Green Acres

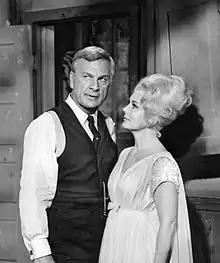
Eddie Albert and Eva Gabor as Oliver and Lisa Douglas

Oliver and Lisa are both depicted as fish out of water. While Oliver instigated the move from Manhattan to Hooterville over Lisa's objections, he is typically uncomprehending of and impatient with his new situation. Lisa, on the other hand, somehow understands the sometimes surreal world of their neighbors, and they in turn are accepting of her own bizarre notions.